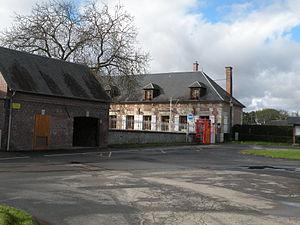
Novillers-les-Cailloux mairie
Novillers est une commune française située dans le département de l'Oise en région Hauts-de-France.